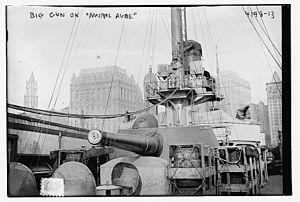
Le canon de 194 mm modèle 1893-96 est un canon naval construit au début du XXᵉ siècle pour la Marine française. Il constitue l'armement principal de nombreux croiseurs cuirassés construits de 1900 à 1910.
L’Amiral Aube est un croiseur cuirassé de la classe Gloire qui a été construit pour la Marine française dans les années 1900, portant le nom de l'amiral Théophile Aube qui fut ministre de la Marine en 1886.